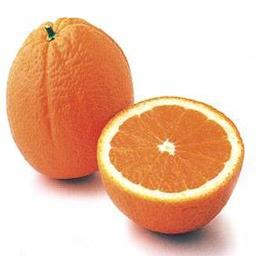
Label: Orange